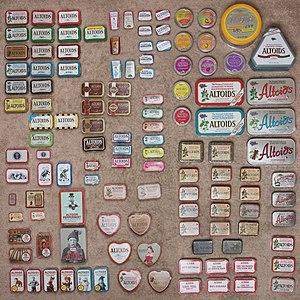
Les Altoids sont une marque de pastilles qui existent depuis le XIXᵉ siècle. Les Altoids ne sont pas aussi répandus en Grande-Bretagne — leur pays d'origine — que dans les régions dans lesquelles ils ont été exportés, la menthe originale étant la seule saveur disponible. Les pastilles de menthe sont distribuées dans quelques magasins, dont les chaînes de supermarchés Tesco et Waitrose. Contrairement aux États-Unis, ils n'ont jamais vraiment reçu de publicité en Grande-Bretagne. Callard & Bowser-Suchard fabriquait et produisait traditionnellement les Altoids dans une usine de Bridgend, mais Wrigley, le propriétaire de la marque, a déménagé la production dans une usine déjà existante au Chattanooga, pour fabriquer les produits plus près d'où ils sont principalement vendus. Ils ont été distribués durant une courte période dans les années 1990 sous le nom de « Nutall's » quand Callard and Bowser était sous la propriété de Terry's.